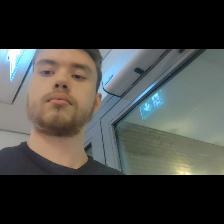
Label: Human